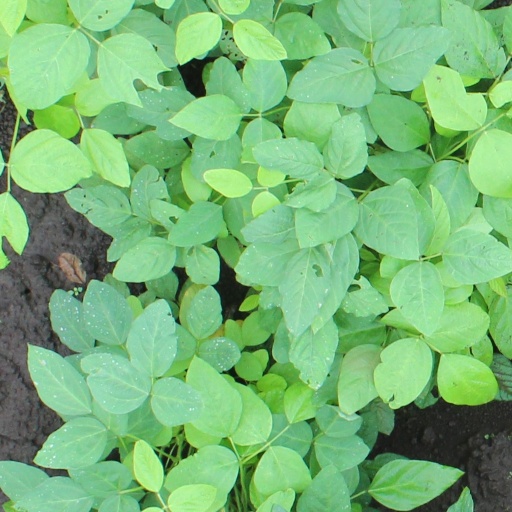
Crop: soybean